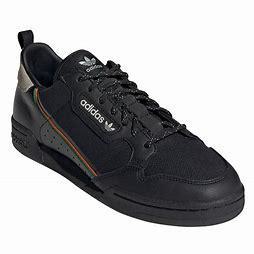
Brand: Adidas
Model: Continental 80